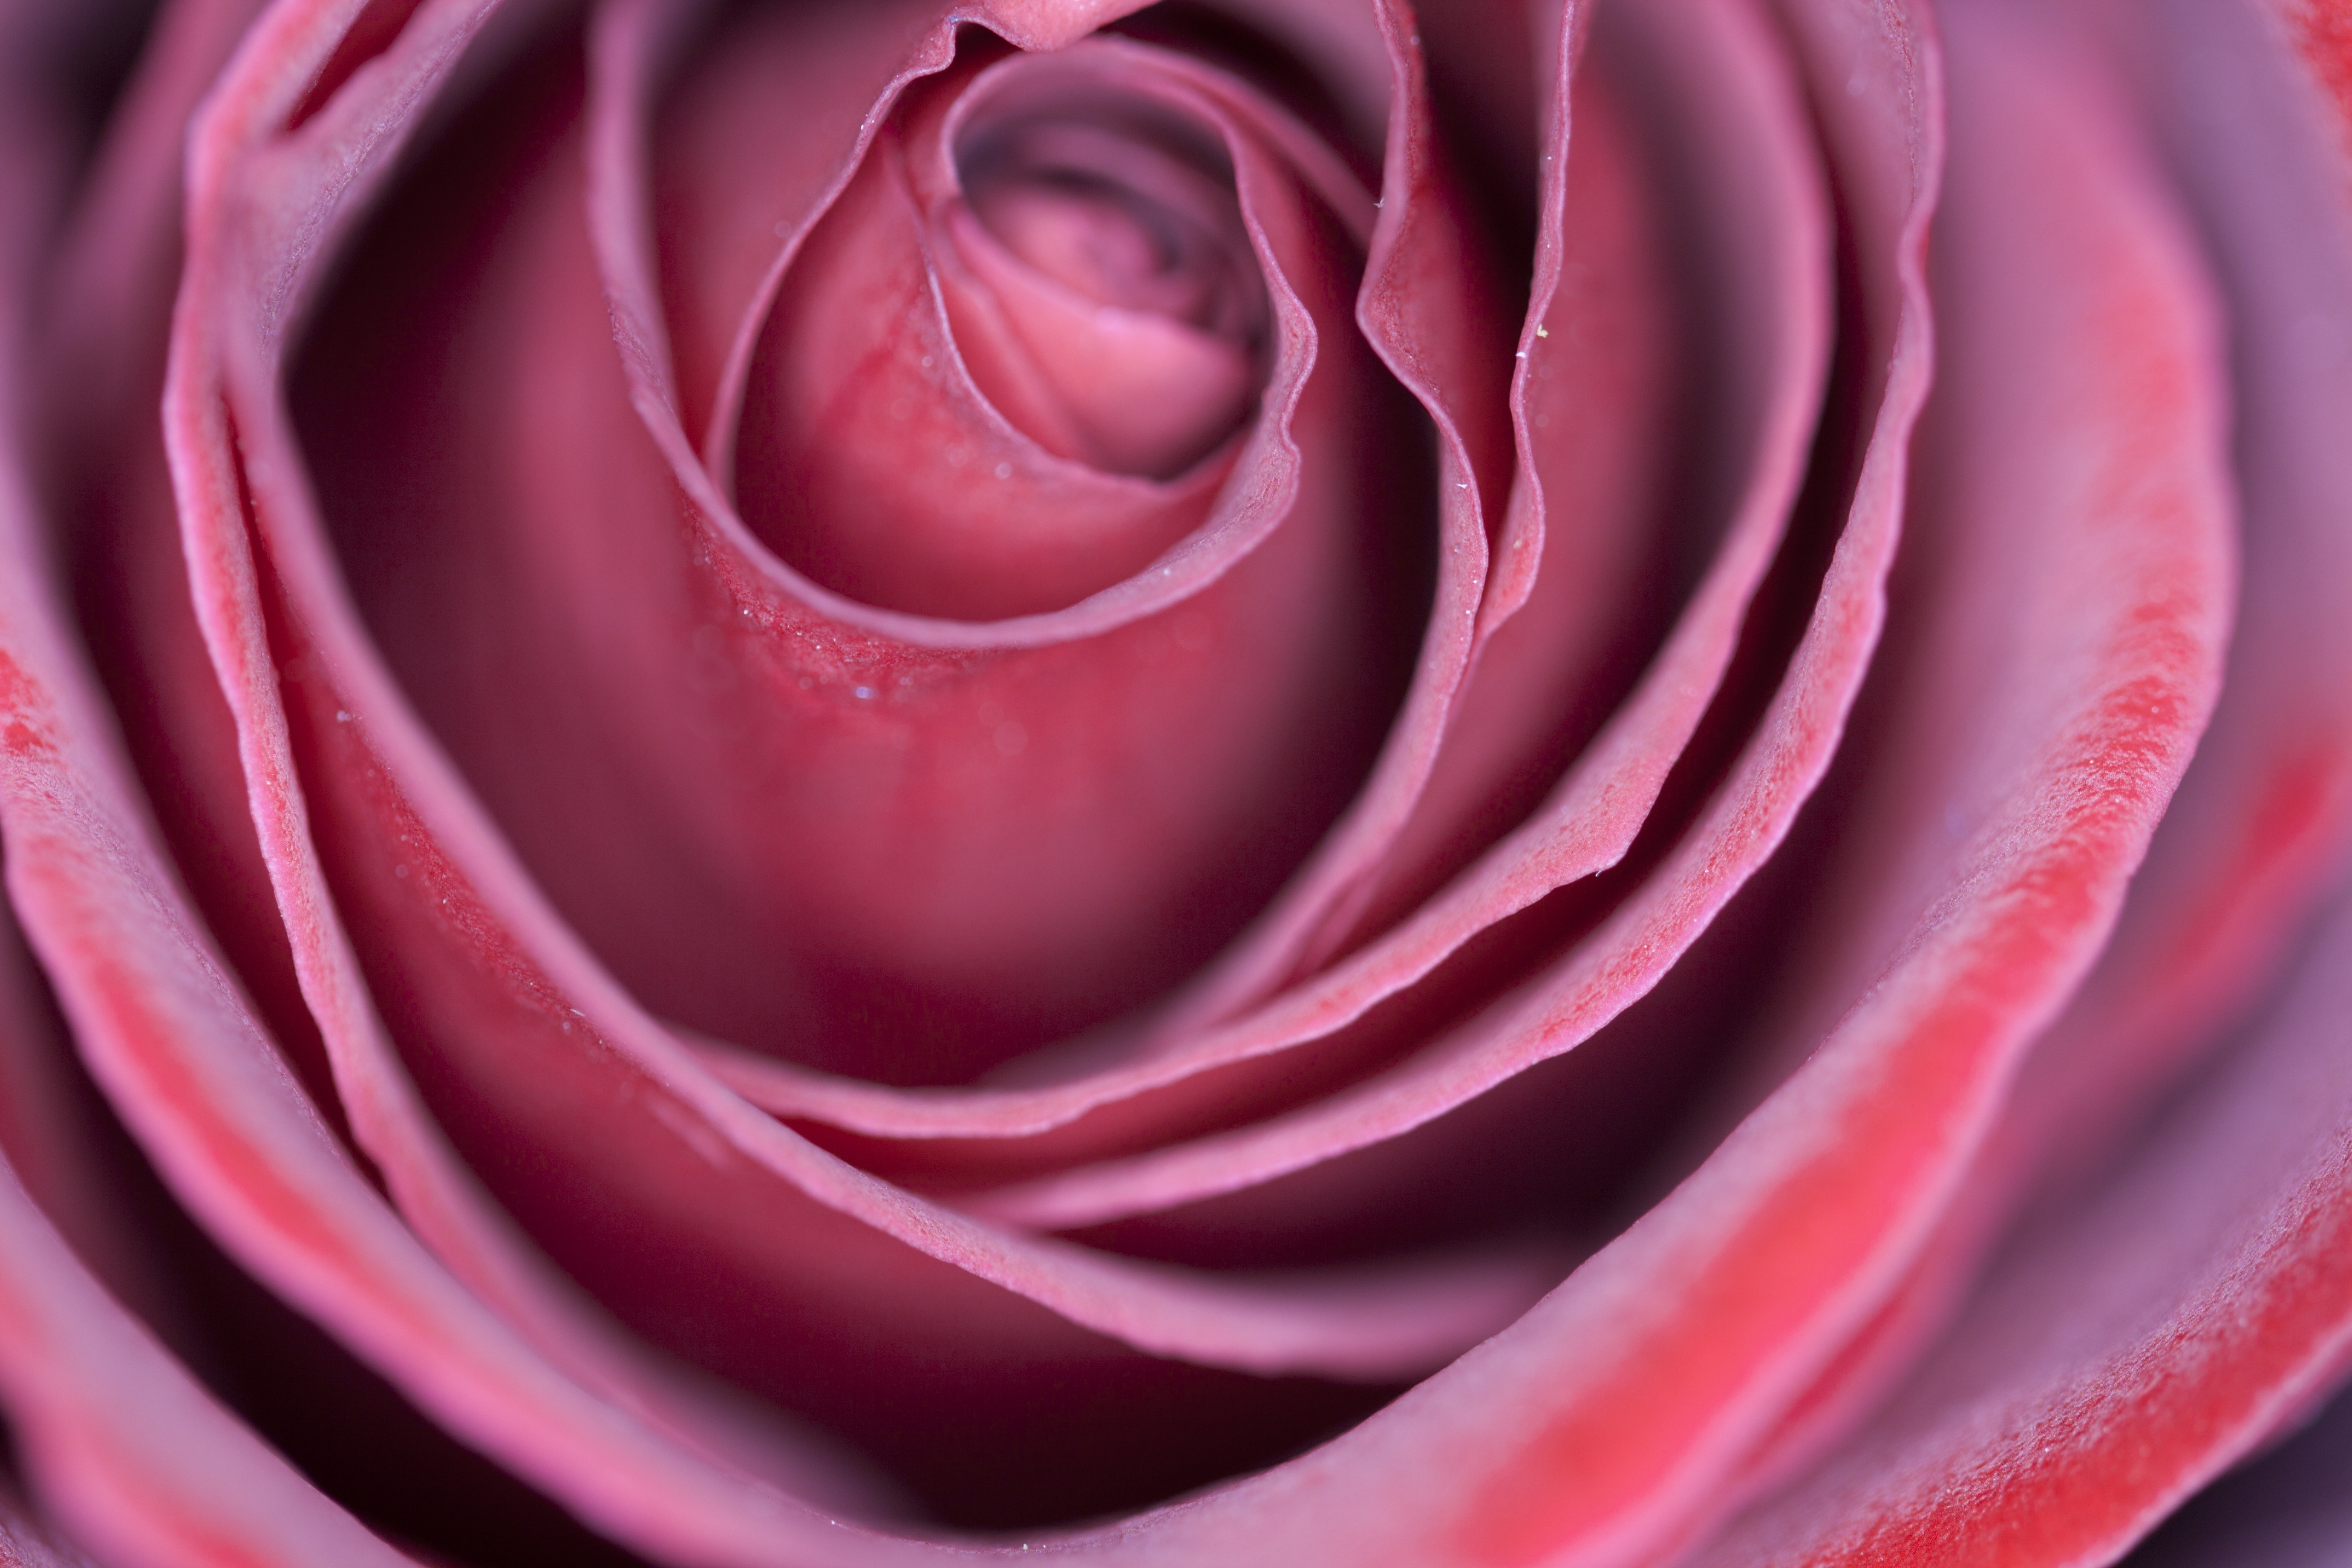
nature, blossom, plant, flower, petal, bloom, summer, rose, red, macro, pink, close, close up, macro photography, flowering plant, garden roses, rose family, summer flower, delicate flower, macro photo, land plant